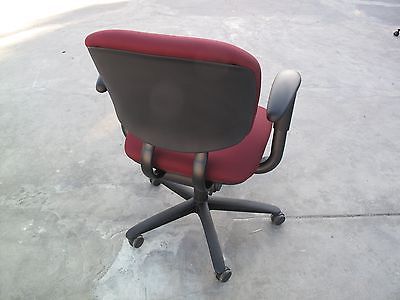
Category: chair